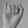
ASL letter: I